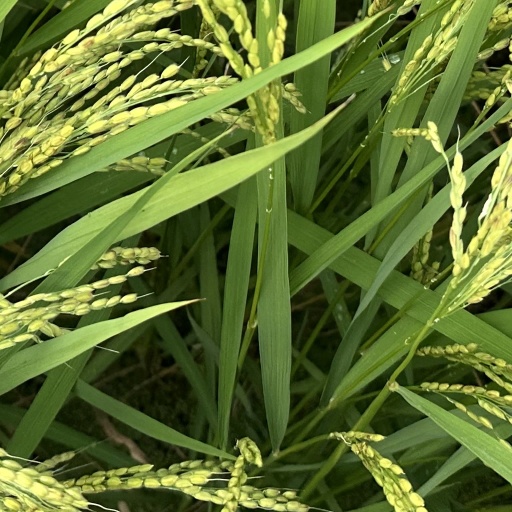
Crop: rice